Microfinance

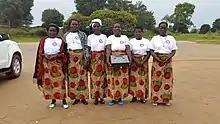
Women of Malawi posing with their savings box

There has been a long-standing debate over the sharpness of the trade-off between 'outreach' (the ability of a microfinance institution to reach poorer and more remote people) and its 'sustainability' (its ability to cover its operating costs—and possibly also its costs of serving new clients—from its operating revenues). Although it is generally agreed that microfinance practitioners should seek to balance these goals to some extent, there are a wide variety of strategies, ranging from the minimalist profit-orientation of BancoSol in Bolivia to the highly integrated not-for-profit orientation of BRAC in Bangladesh. This is true not only for individual institutions, but also for governments engaged in developing national microfinance systems. BRAC was ranked the number one NGO in the world in 2015 and 2016 by the Geneva-based NGO Advisor.